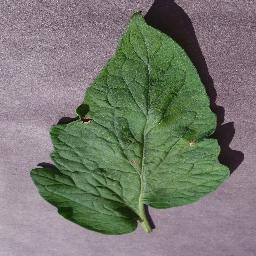
Label: Tomato___Target_Spot